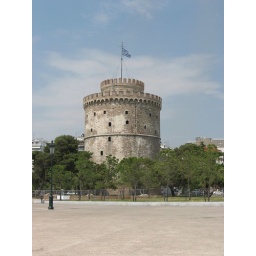
the white tower in thessolaniki